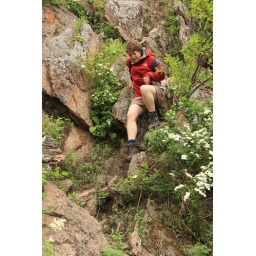
The park is so named after the Stolby, the strange rock like spires which bubble above the trees in various shapes.